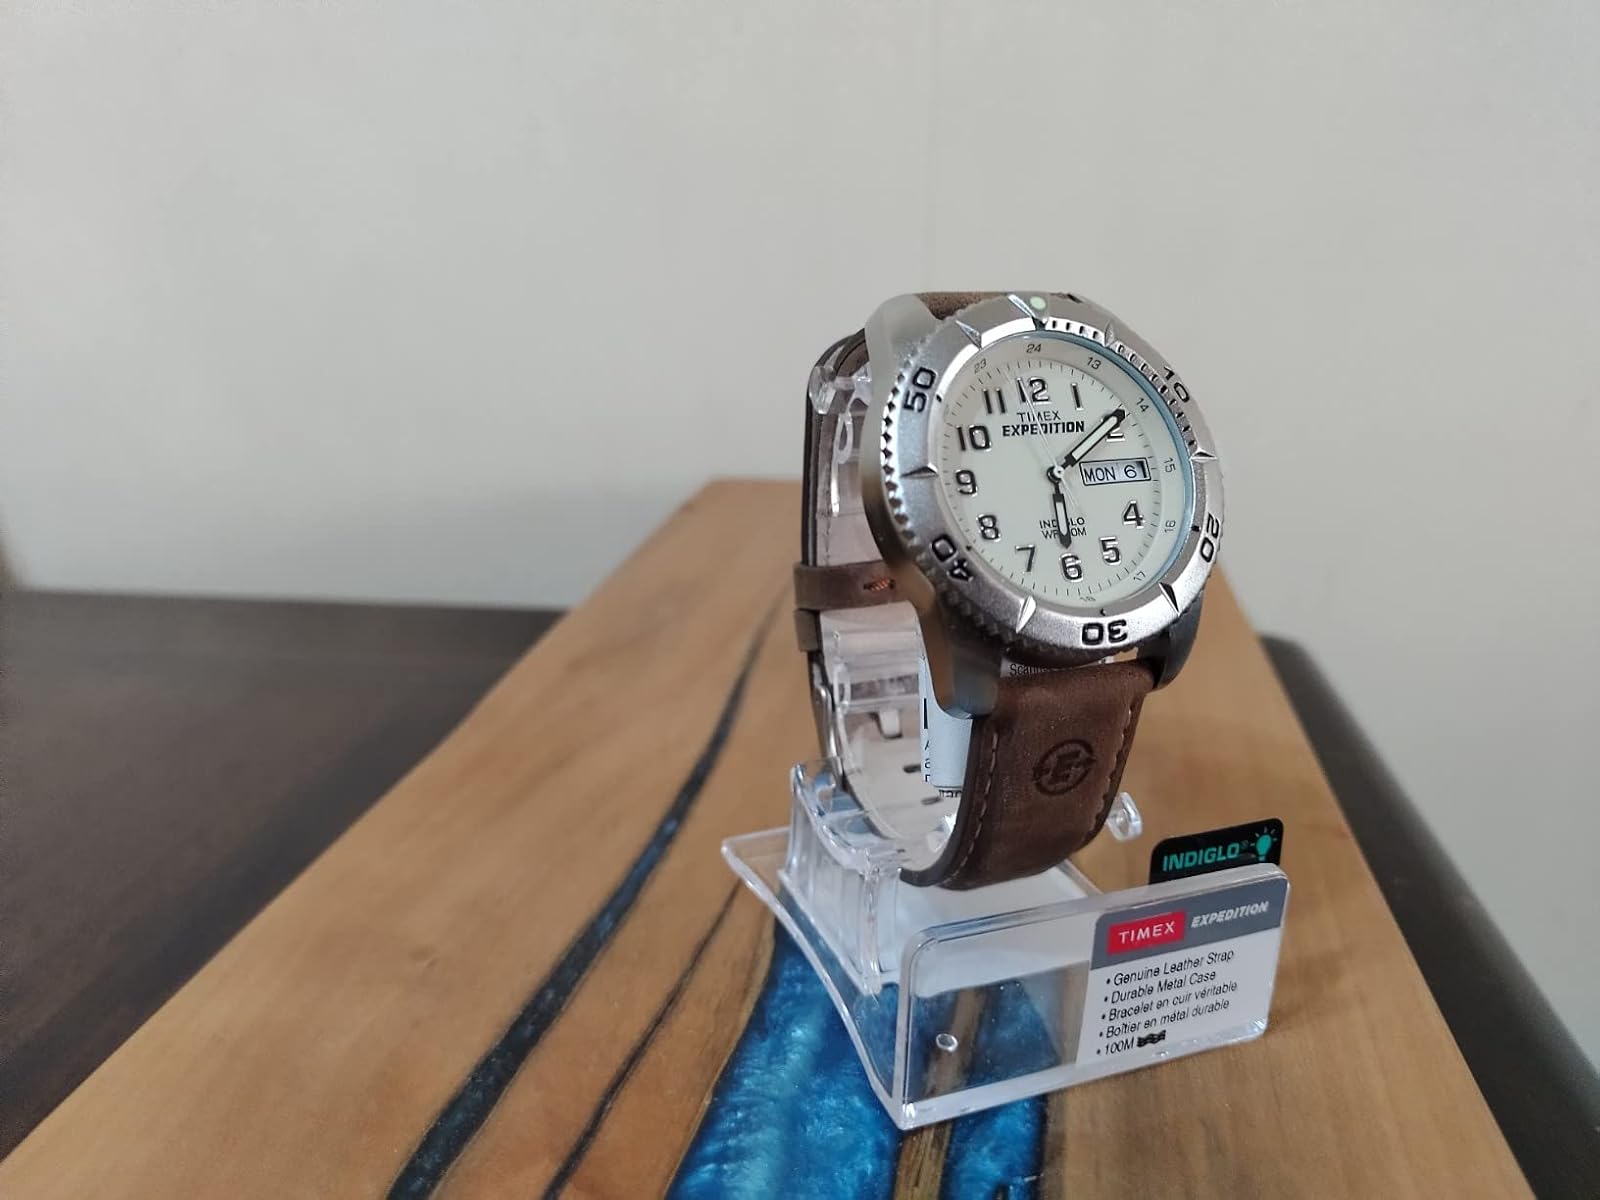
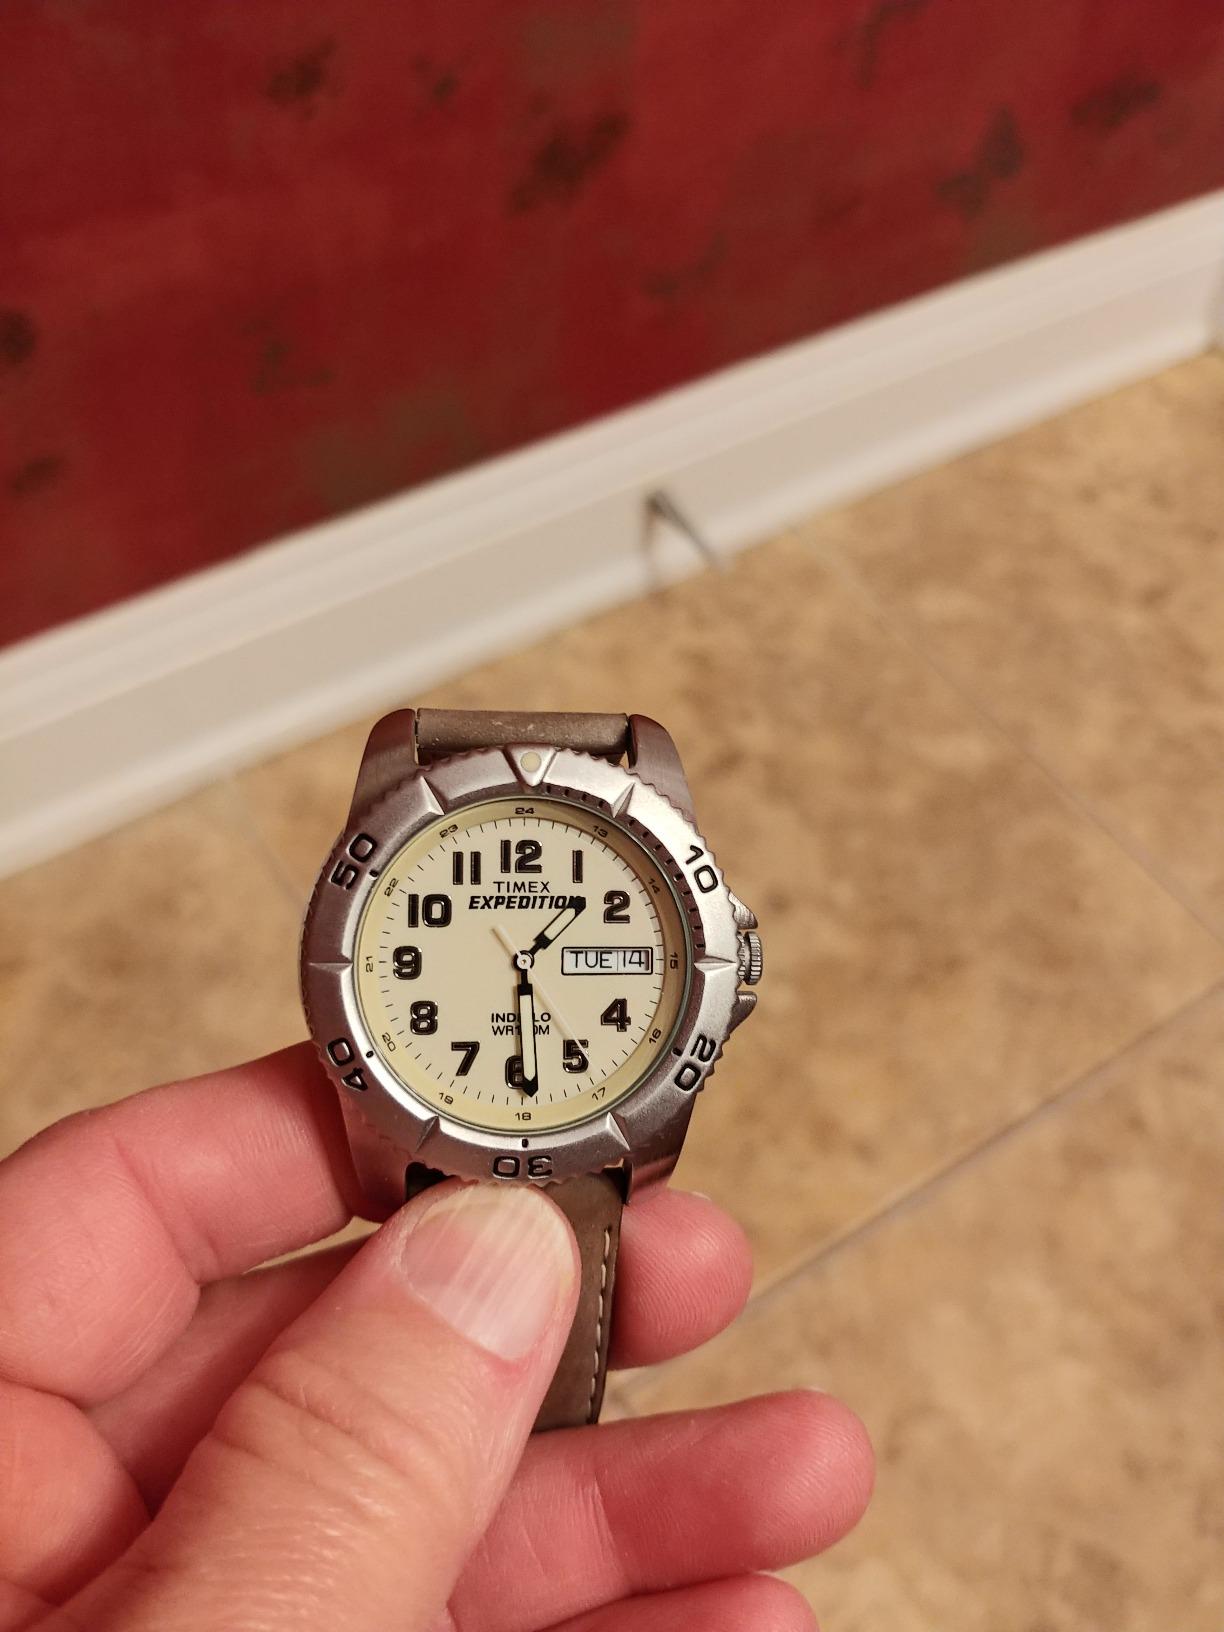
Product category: accessories_watch
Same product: yes